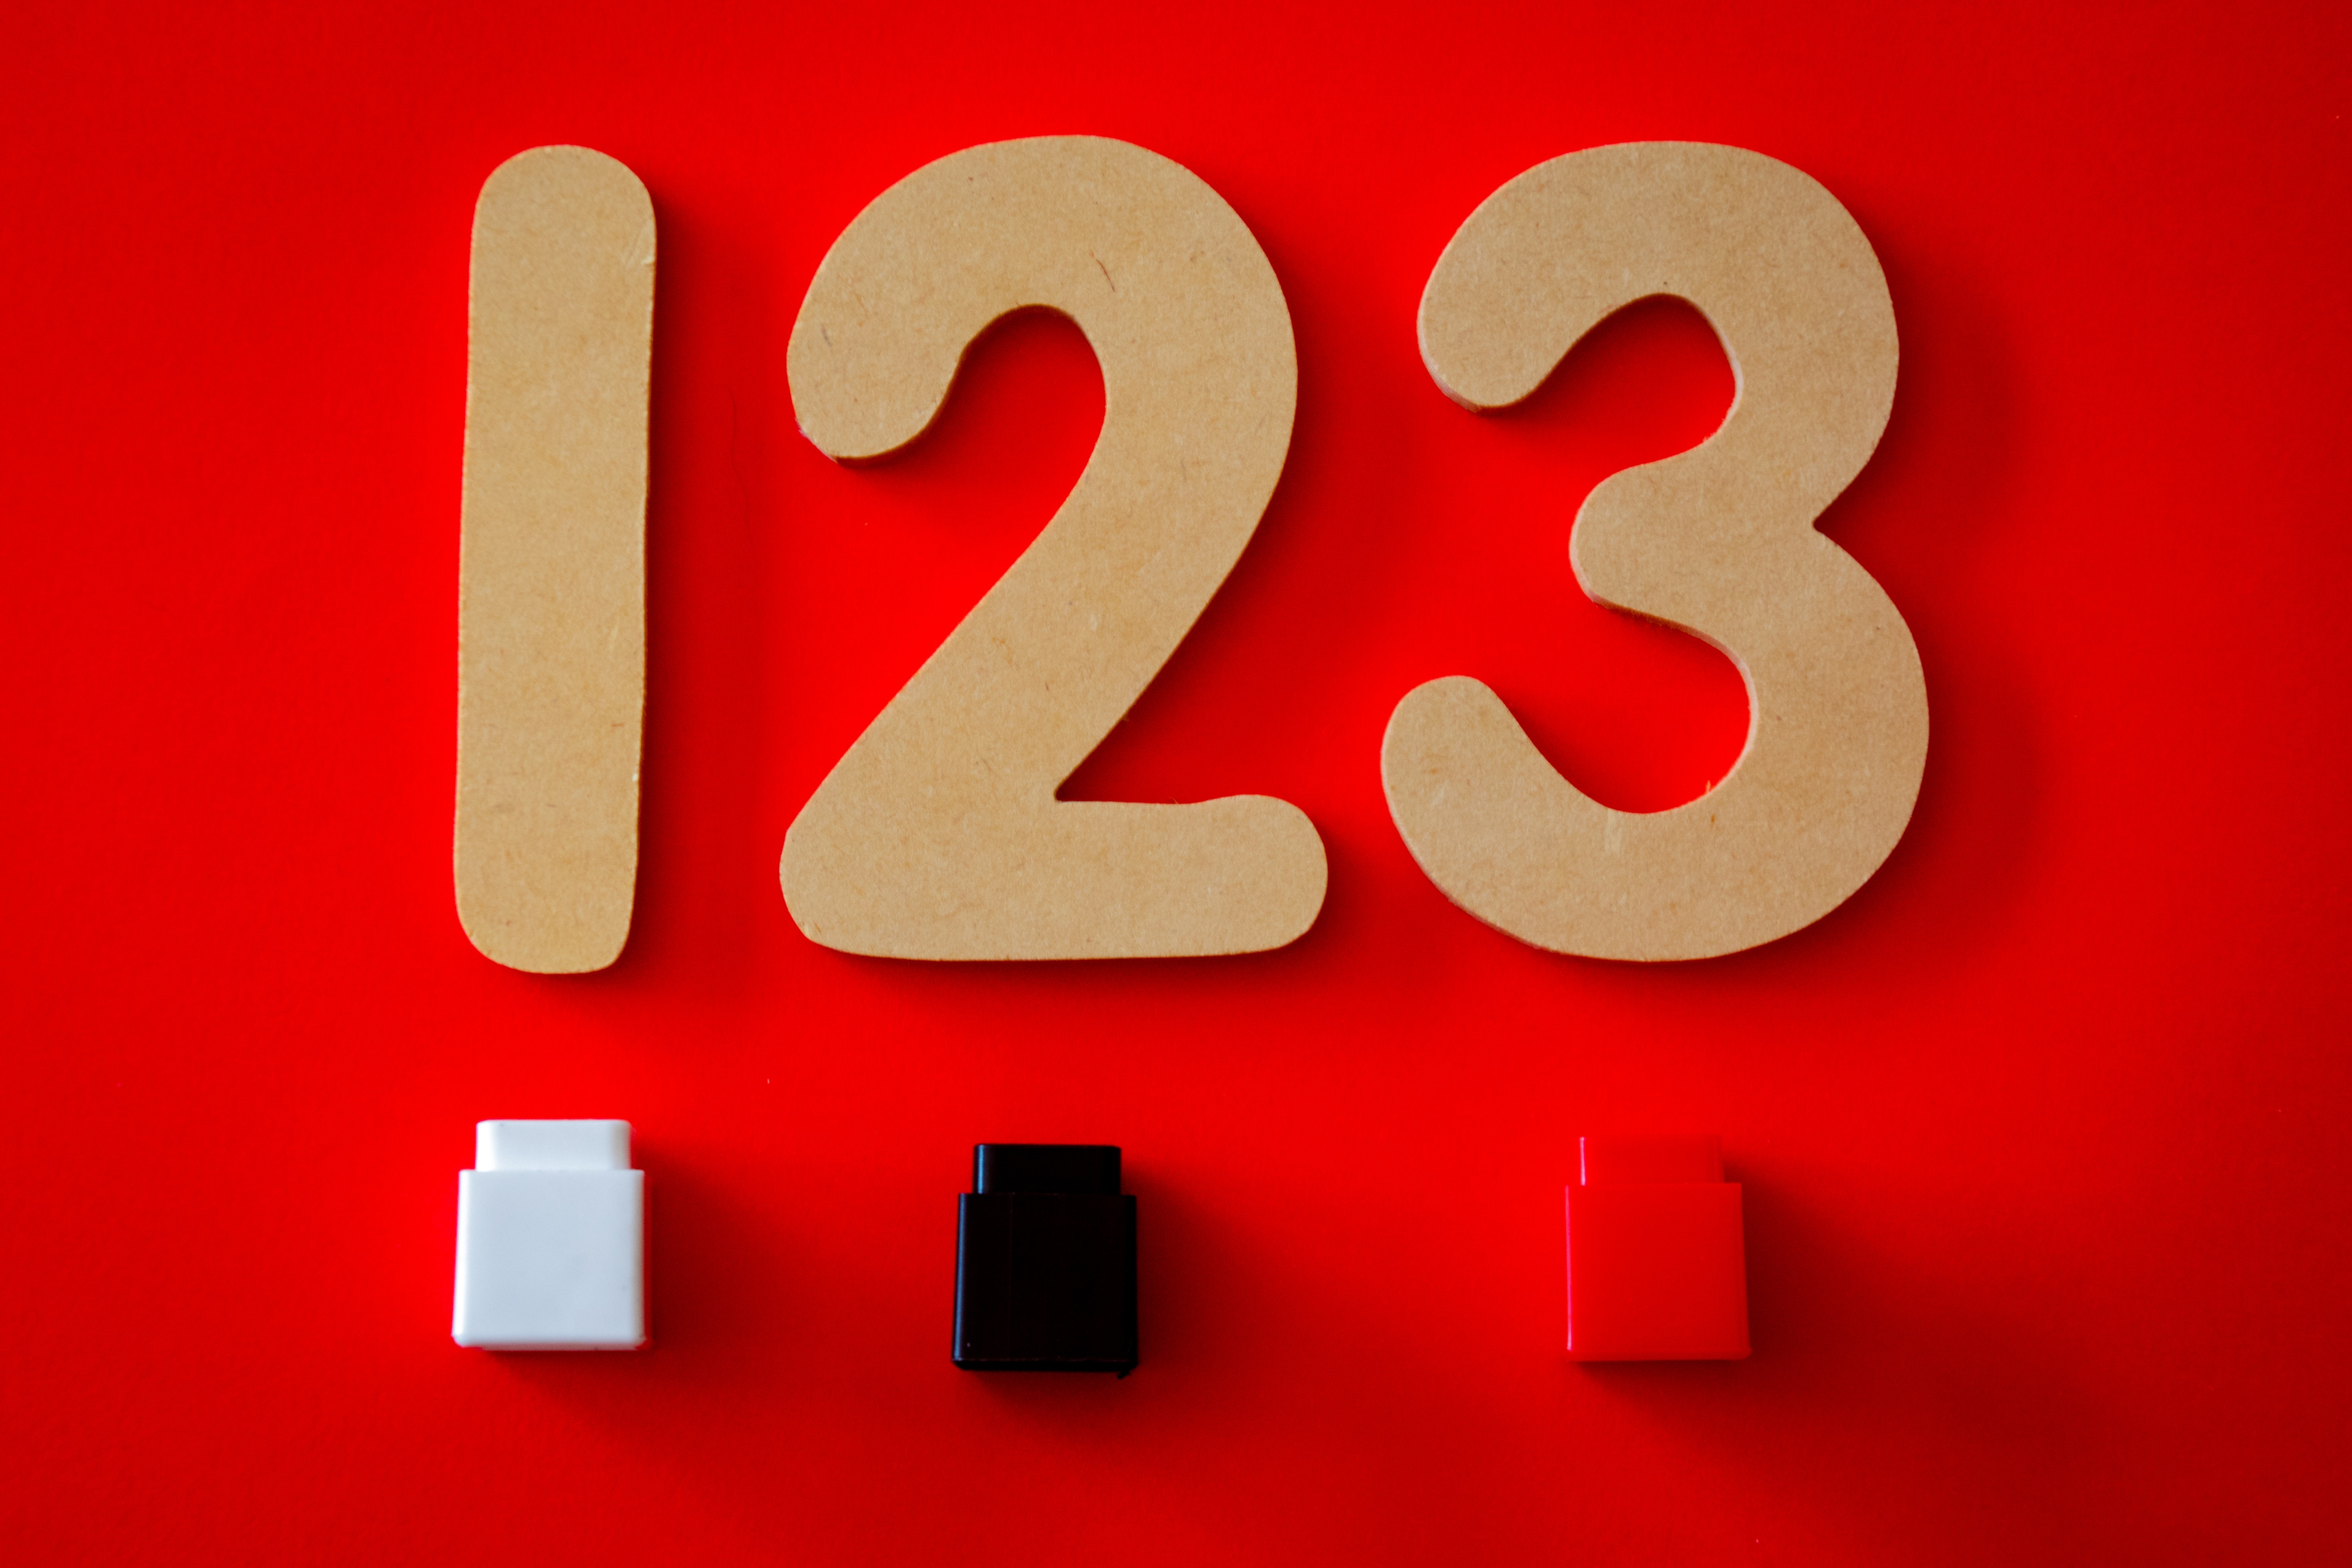
text, red, font, number, Material property, symbol, brand